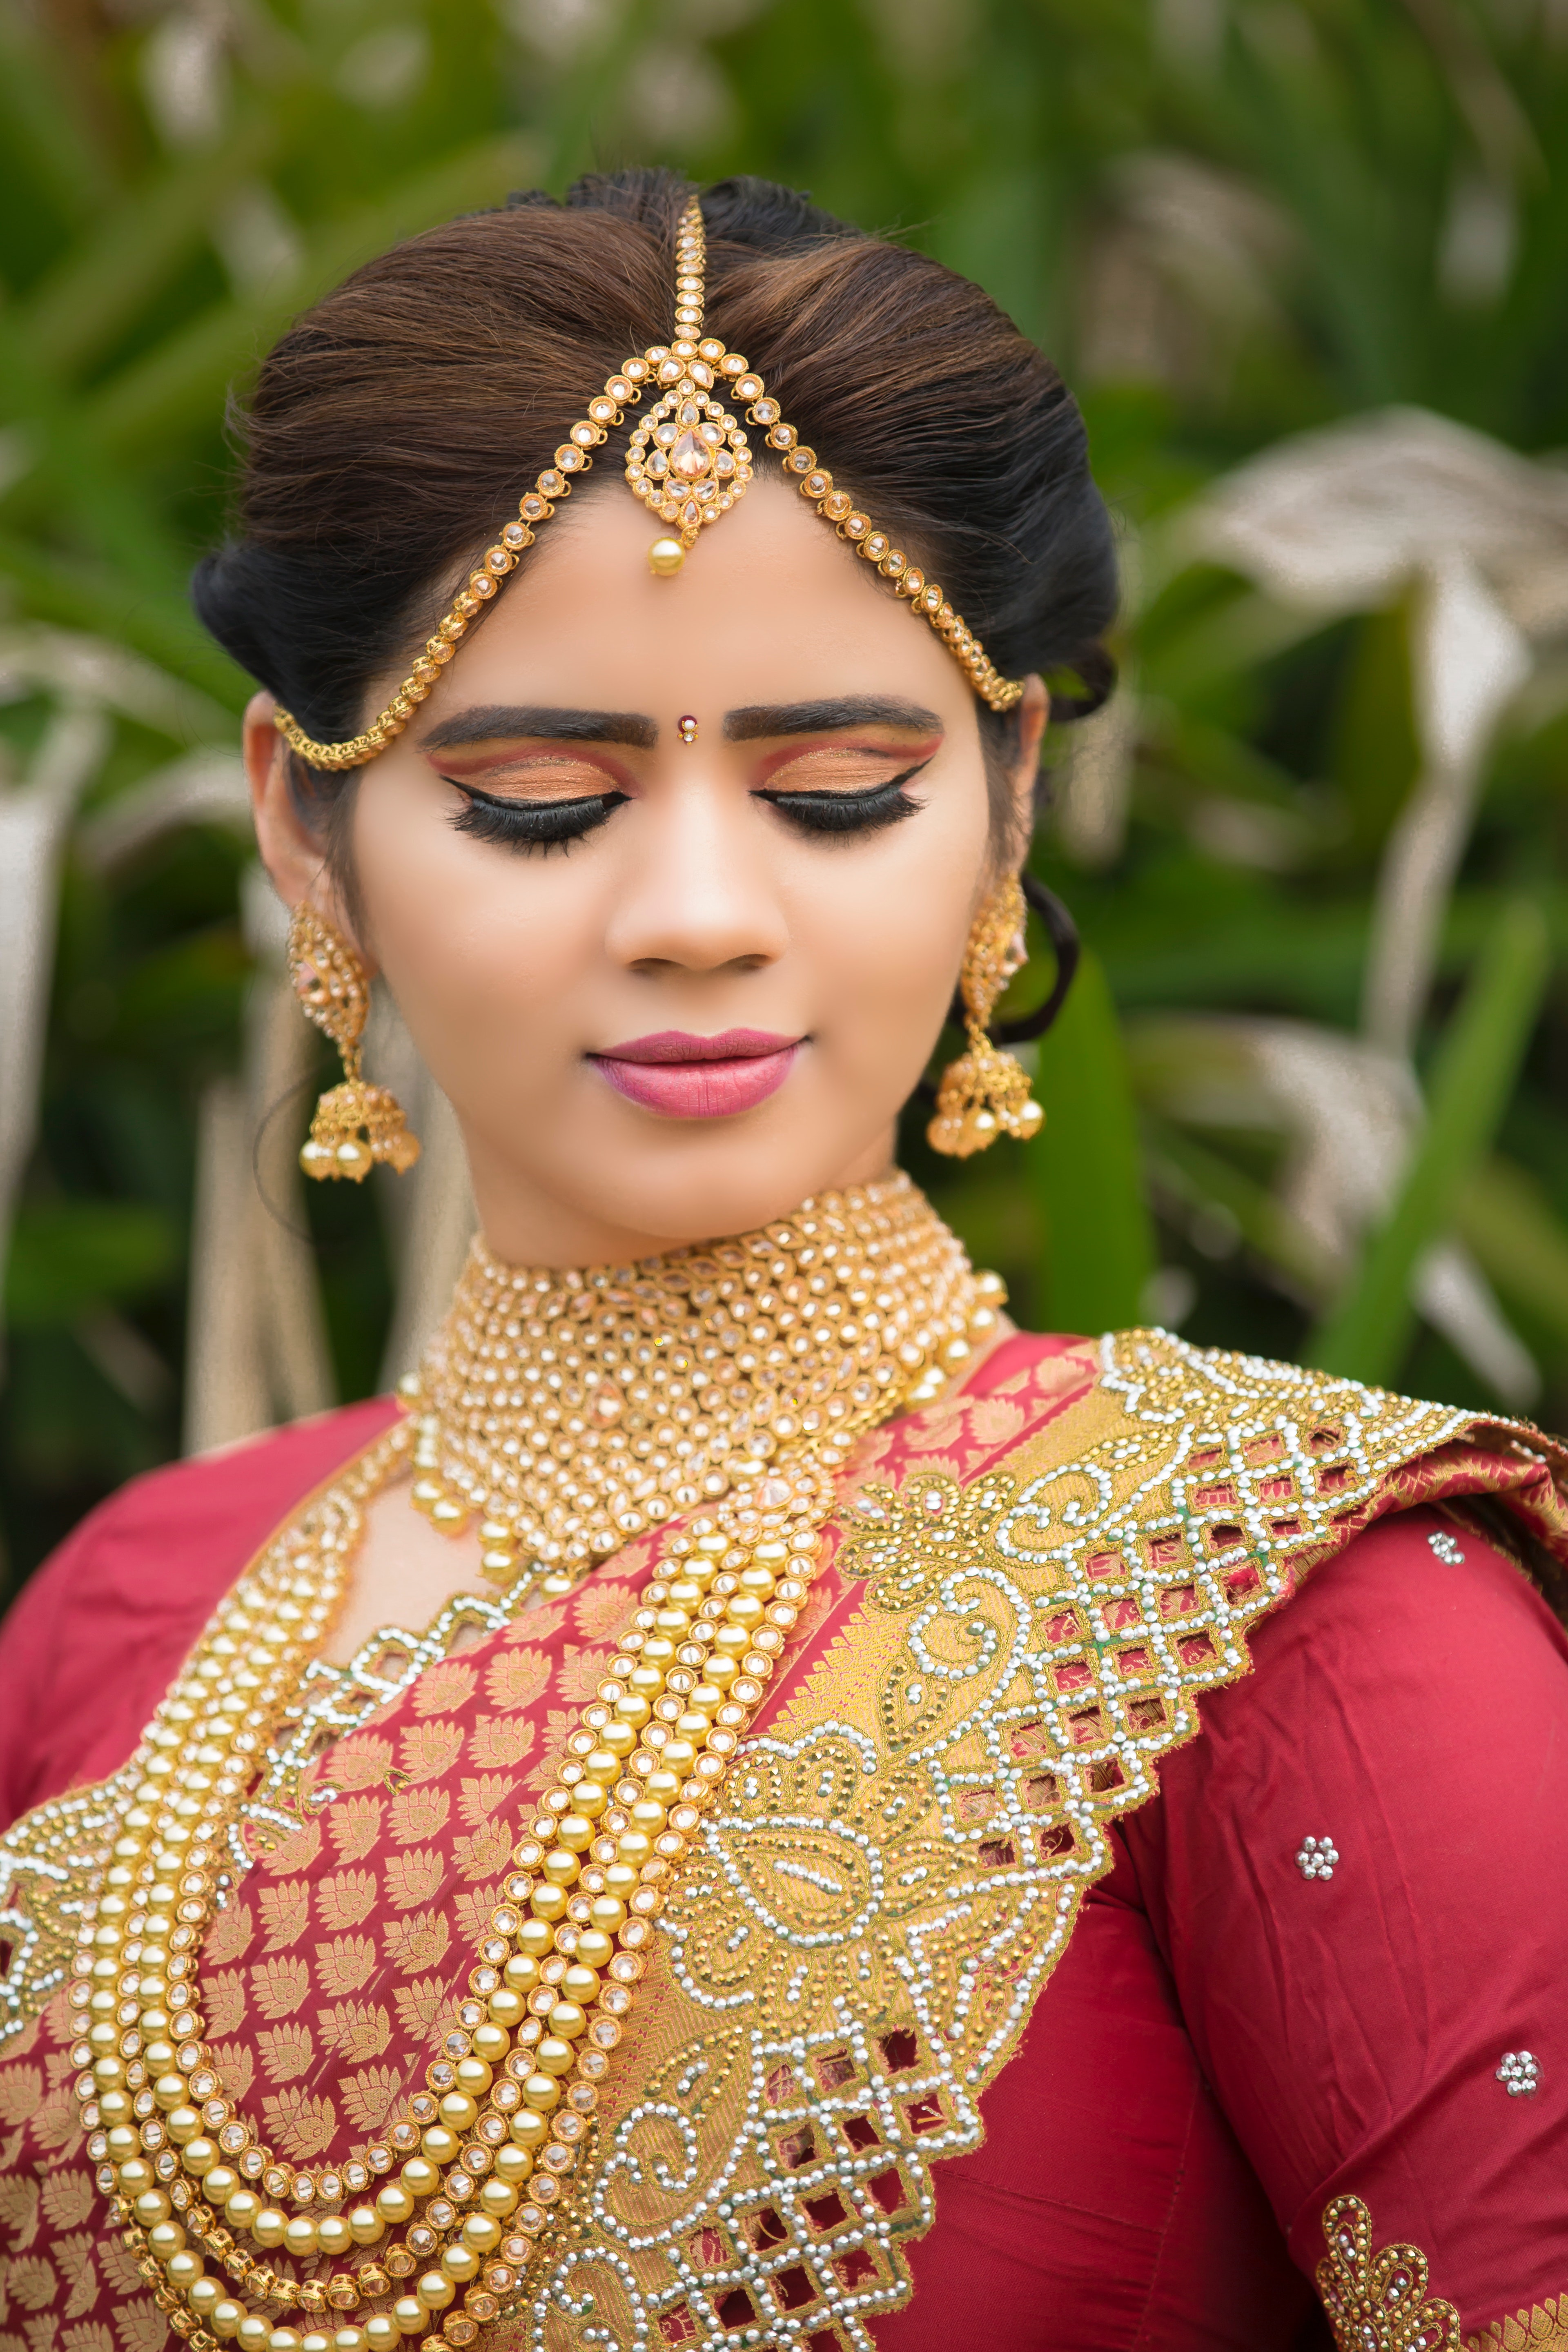
hair, hairstyle, jewellery, beauty, tradition, makeover, fashion accessory, headpiece, neck, bride, sari, photography, hair accessory, photo shoot, fawn